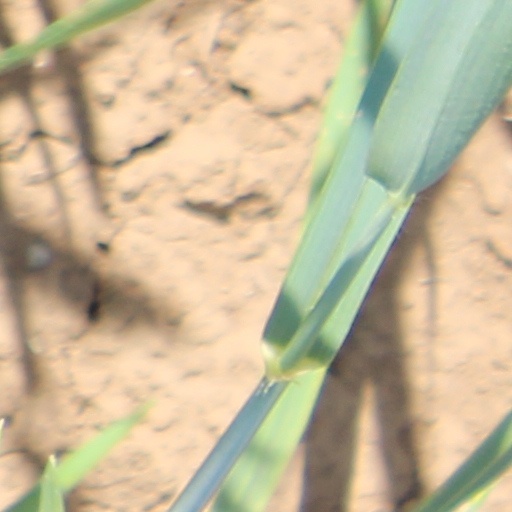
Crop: wheat